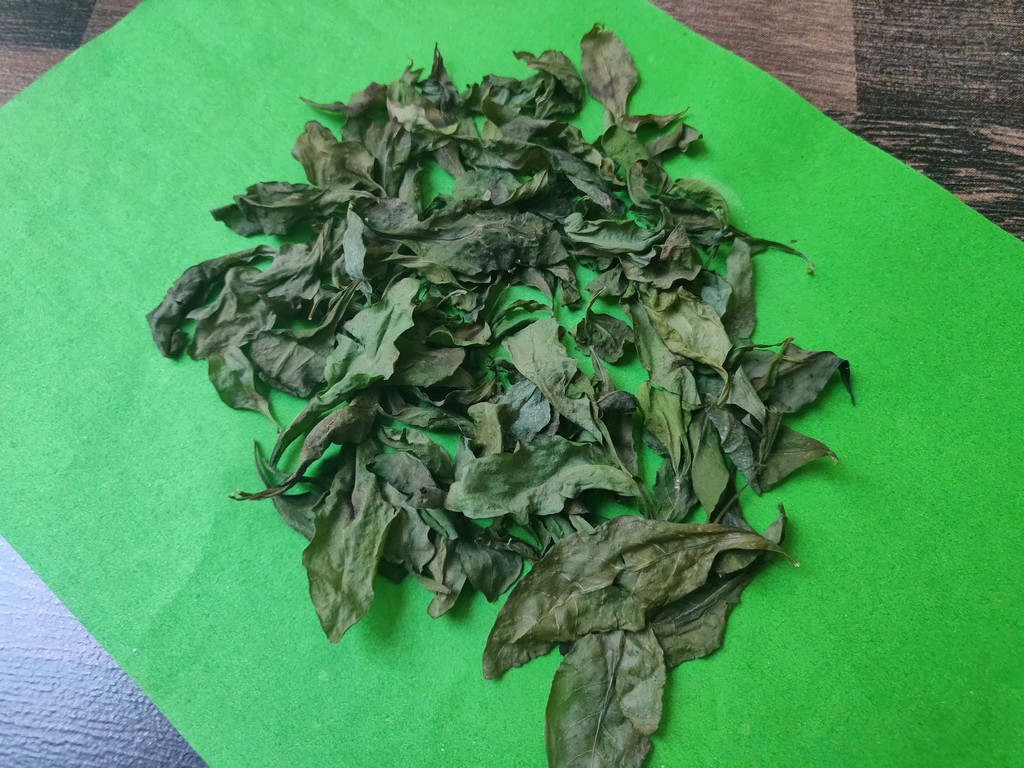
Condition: Dried
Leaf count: multiple
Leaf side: unknown